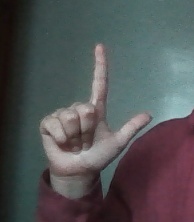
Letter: laam